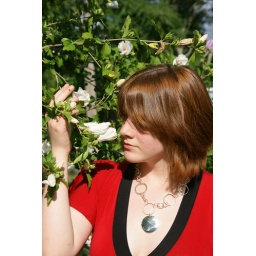
Kathleen in red dress